Andrew Willcox

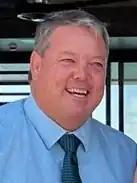
Willcox in 2021

Andrew Willcox (born 29 January 1969) is an Australian politician and former mayor who is a member of the House of Representatives since 2022, representing the division of Dawson. He is a member of the Liberal National Party and sits with the National Party in federal parliament.